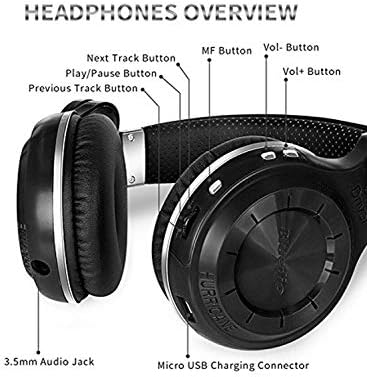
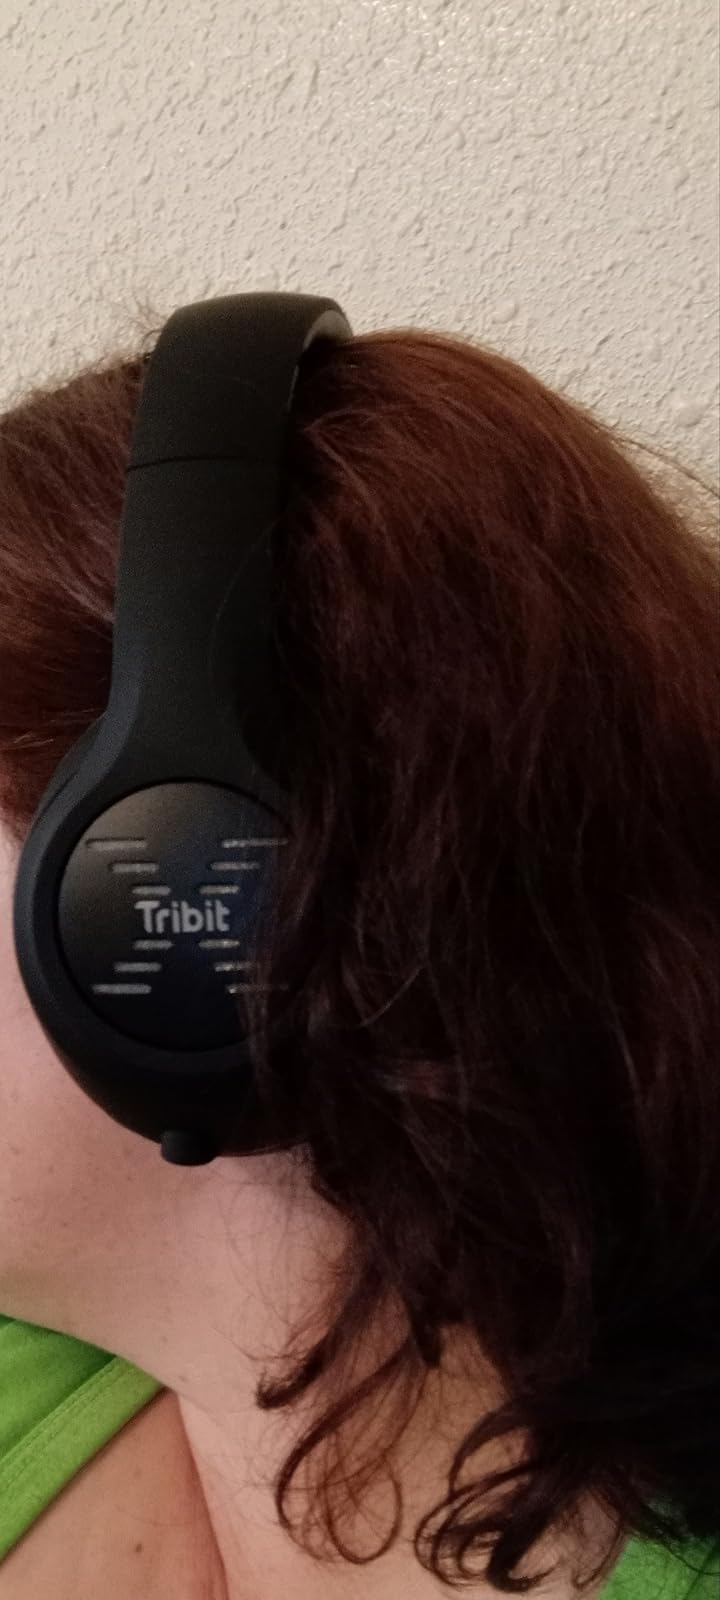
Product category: headphones
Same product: no